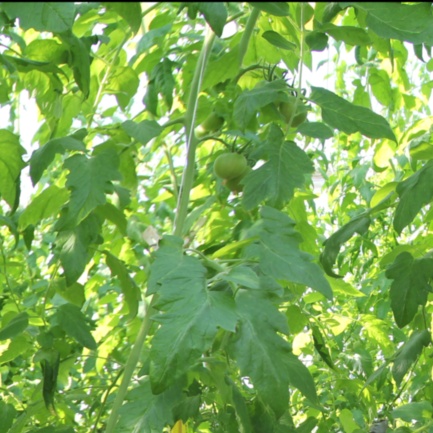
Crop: tomato